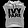
Label: T - shirt / top